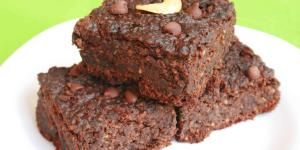
brownie en sarten